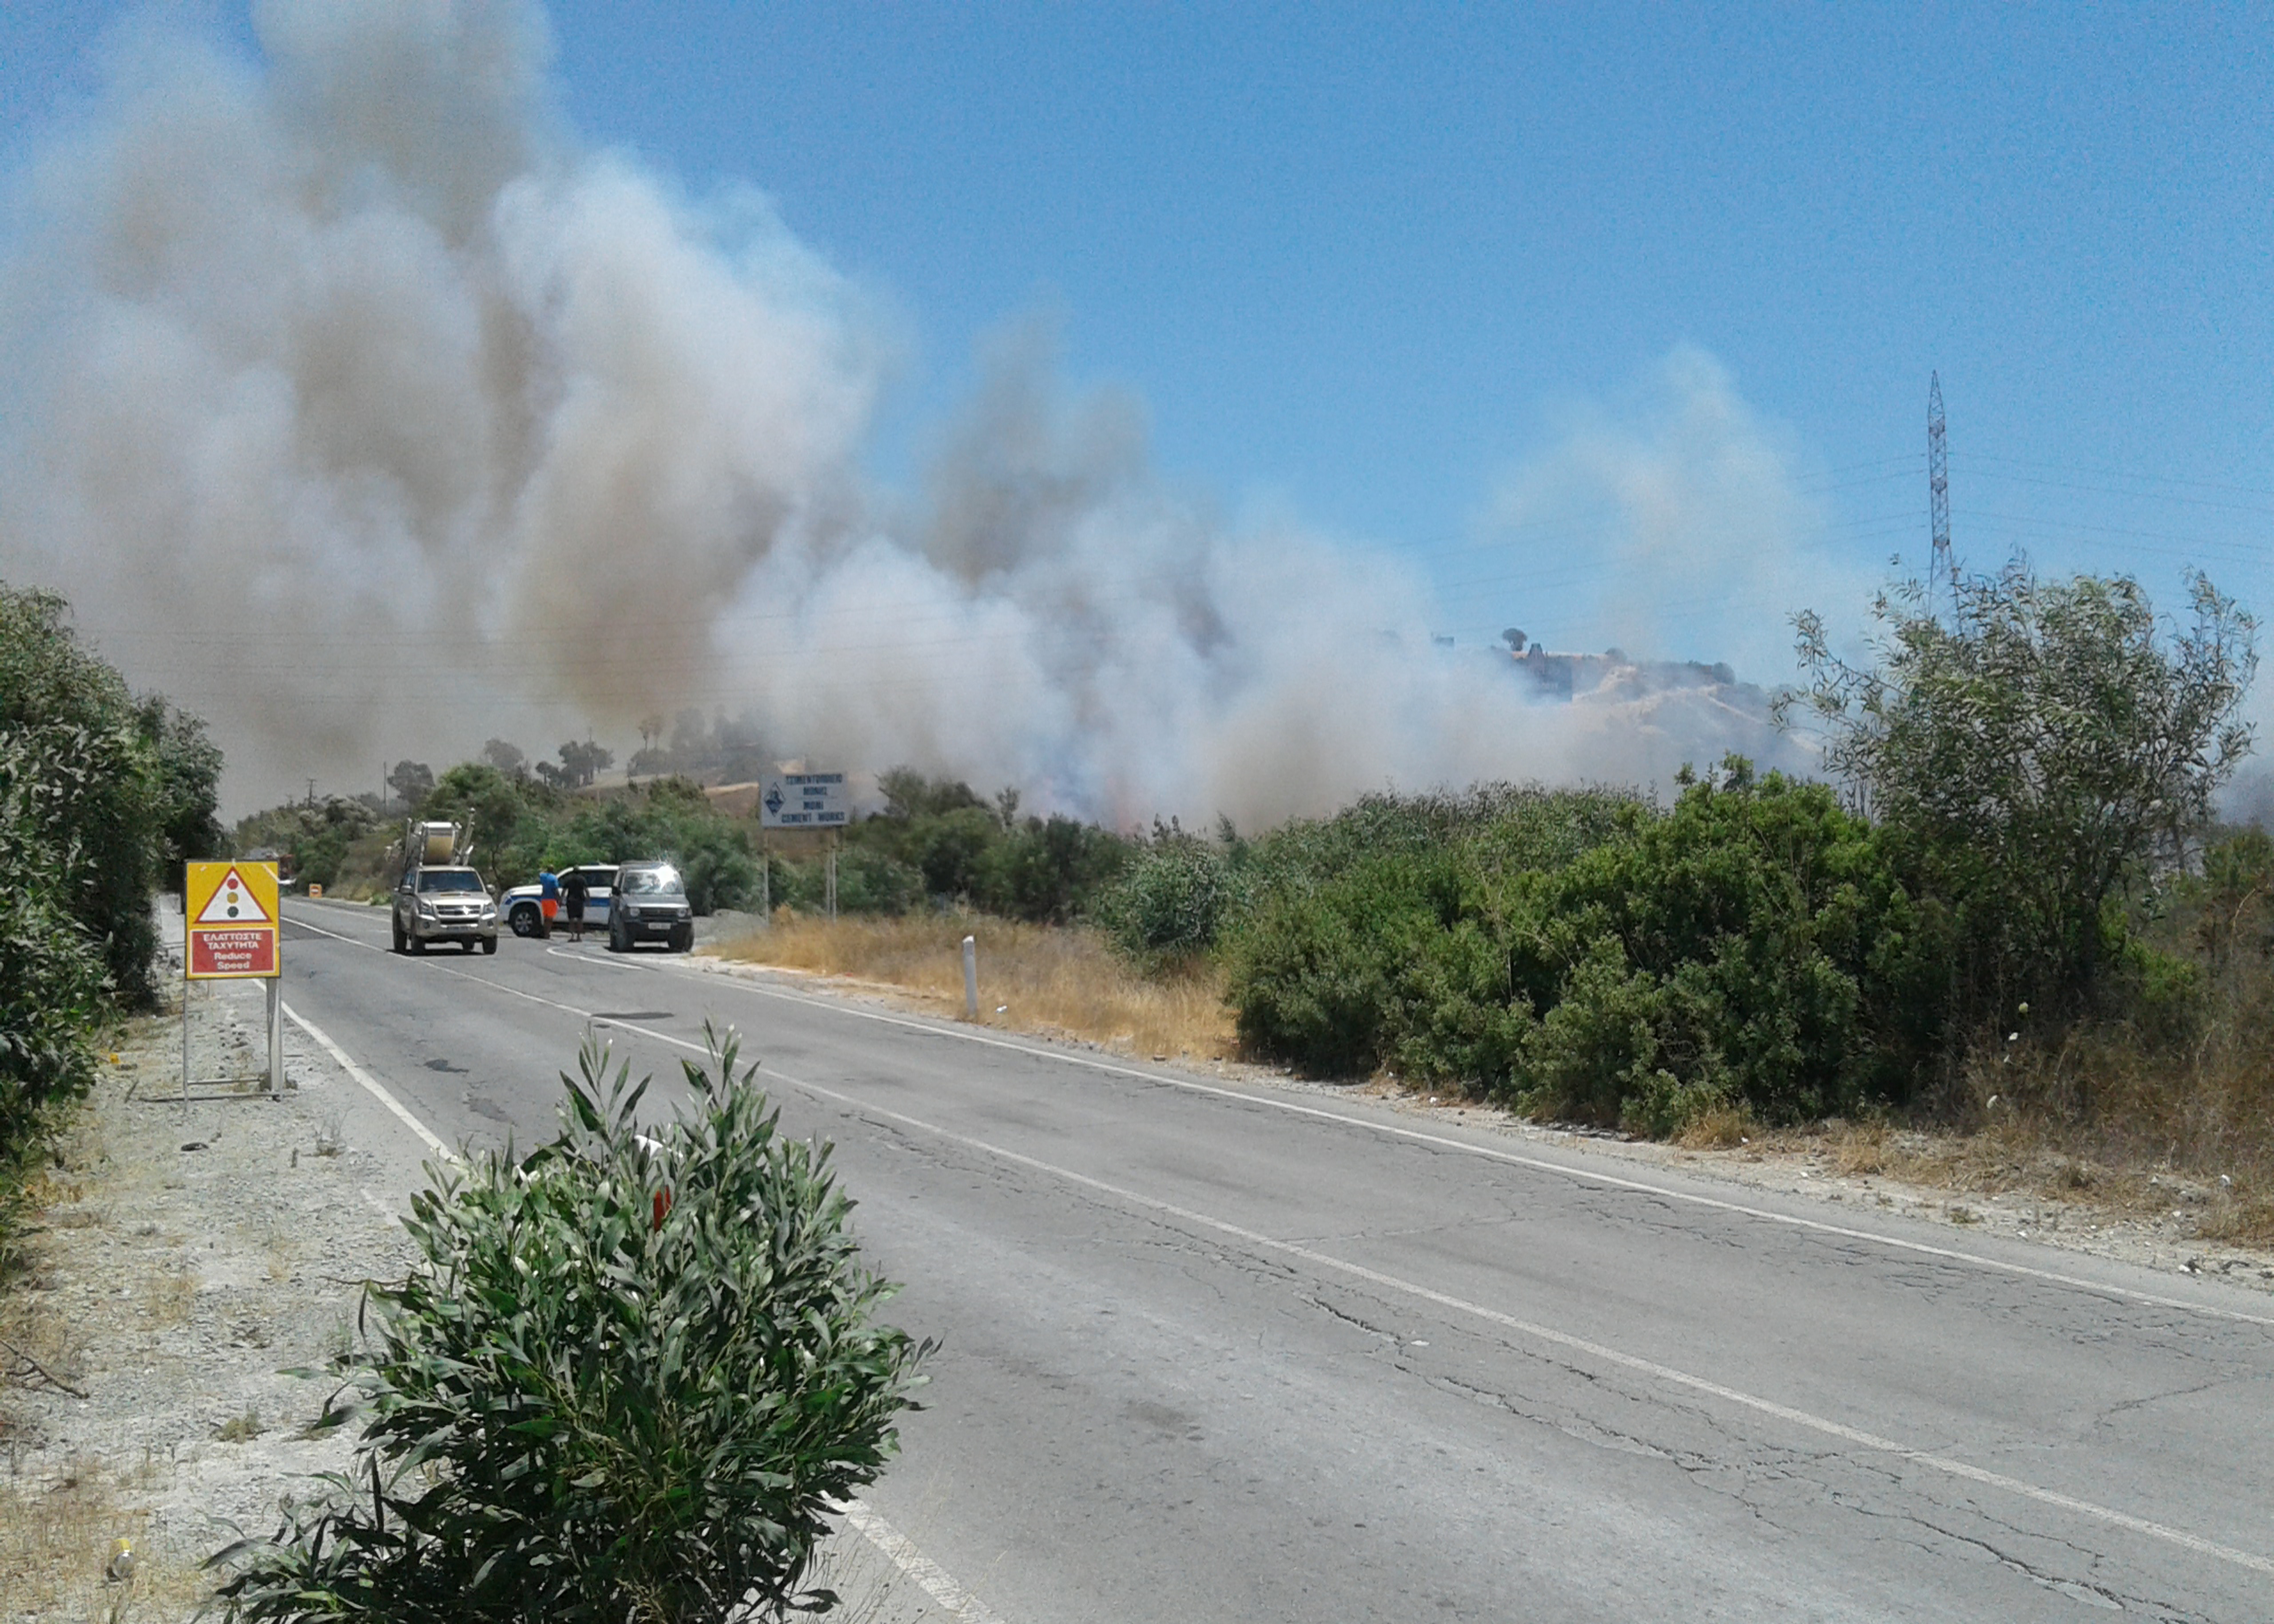
fire smoke, vegetation, fire, smoke, road, traffic, cloud, sky, plant, plant community, motor vehicle, vehicle, car, road surface, asphalt, tree, natural landscape, thoroughfare, landscape, pollution, cumulus, tar, lane, event, shoulder, grass, highway, dirt road, freeway, soil, truck, shrubland, forest, luxury vehicle, grassland, family car, wildfire, road trip, automotive exterior, public utility, prairie, subshrub, steam